Uhlan

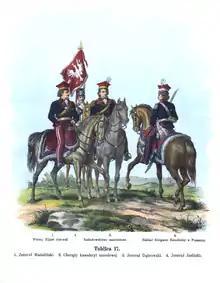
Polish uhlans of the Kościuszko Uprising in 1794 – Walery Eljasz Radzikowski

In the Polish–Lithuanian Commonwealth, the uhlans inherited the status and traditions of the winged Polish hussars in 1776, thus becoming National cavalry. The Austrian empire also formed an "Uhlan Regiment" in 1784, composed primarily of Poles. Uhlan regiments recruited from Austrian cavalrymen were raised in 1791.